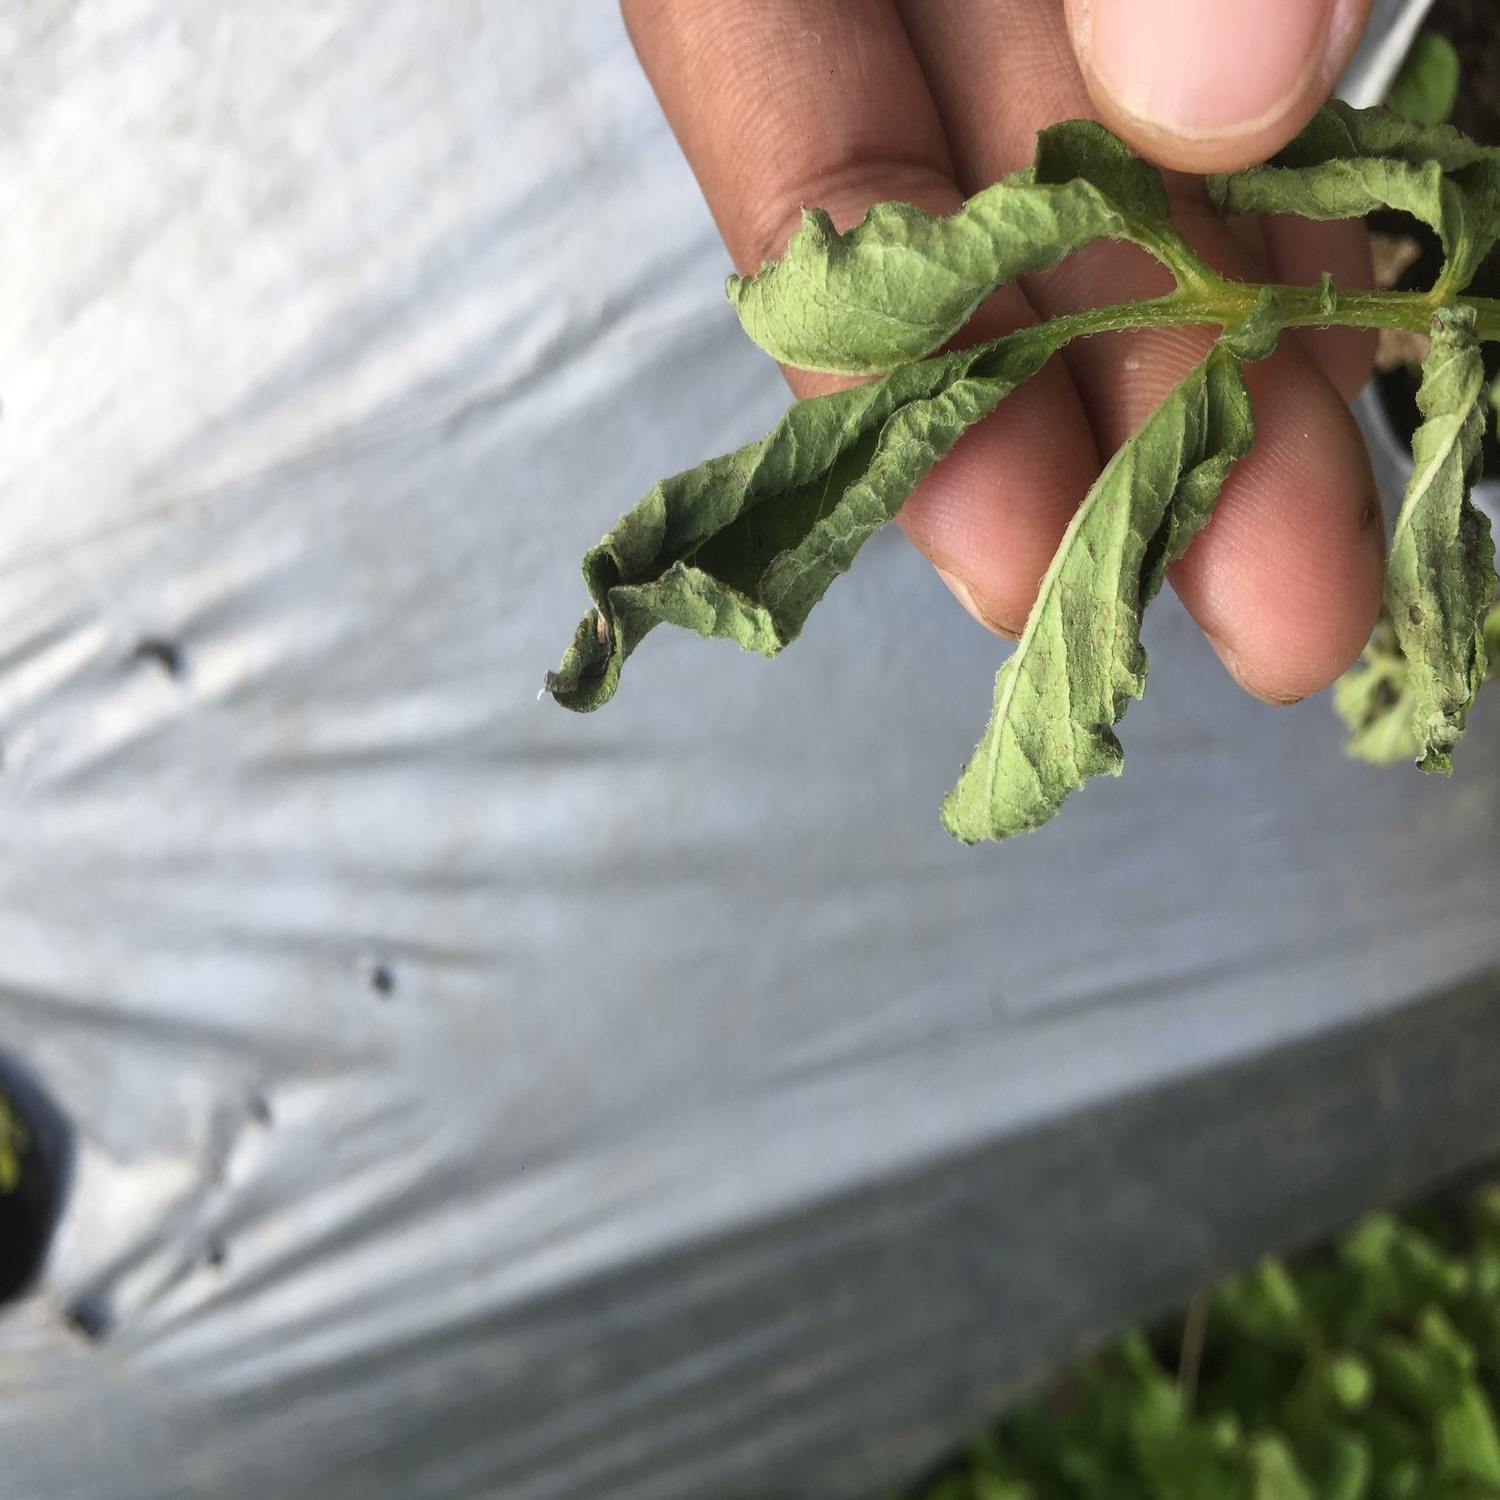
Etiqueta: Pudricion_Parda